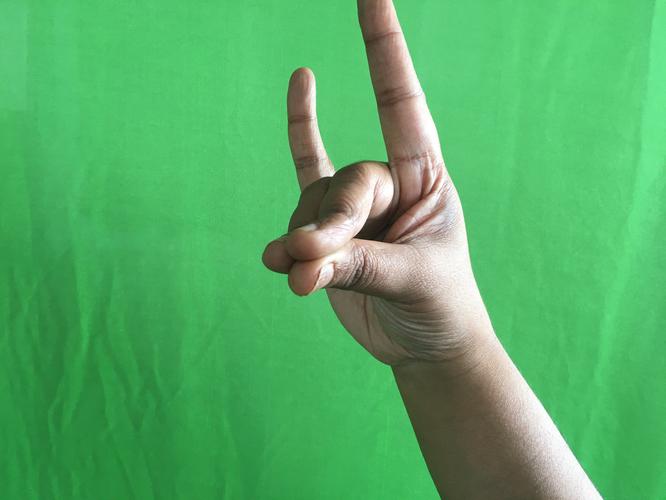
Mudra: Simhamukham
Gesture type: single_hand